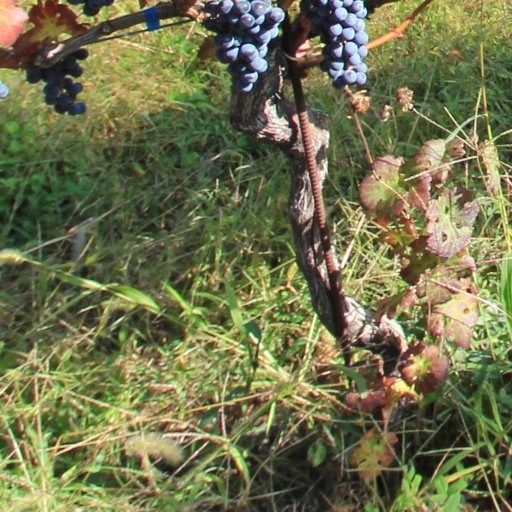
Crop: grape